Trolleybuses in Adelaide

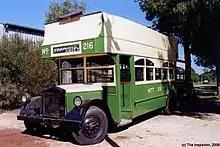
MTT 216 Green Goddess

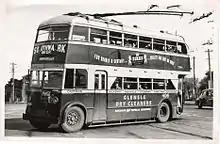
AEC 661T trolleybus no. 406

To operate the permanent services, 30 AEC 661T chassis were bodied by JA Lawton & Sons in 1937 and numbered 401 to 430. The double deckers seated fifty-seven with a crush load of eighty-four with all withdrawn by June 1957, a few briefly returning to service in August 1958. ex MTT 417/S106 is preserved at the Tramway Museum, St Kilda while 413 resides on a farming property in Penfield Gardens, north of Adelaide.